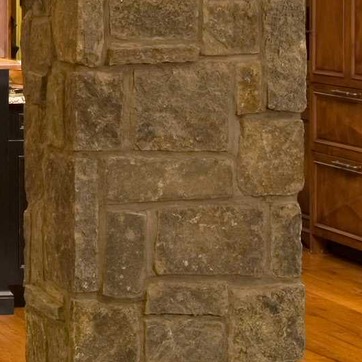
Material: stone